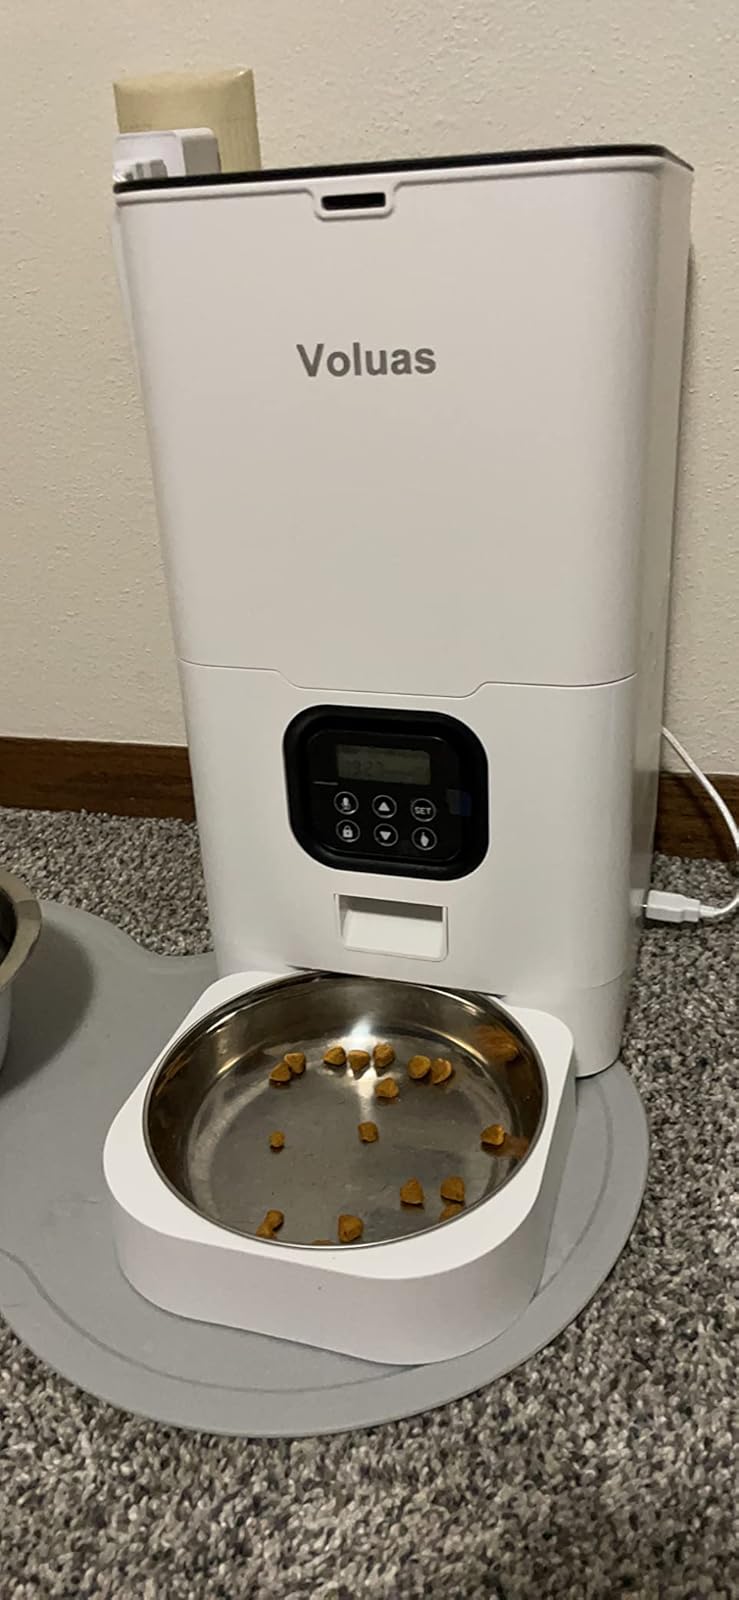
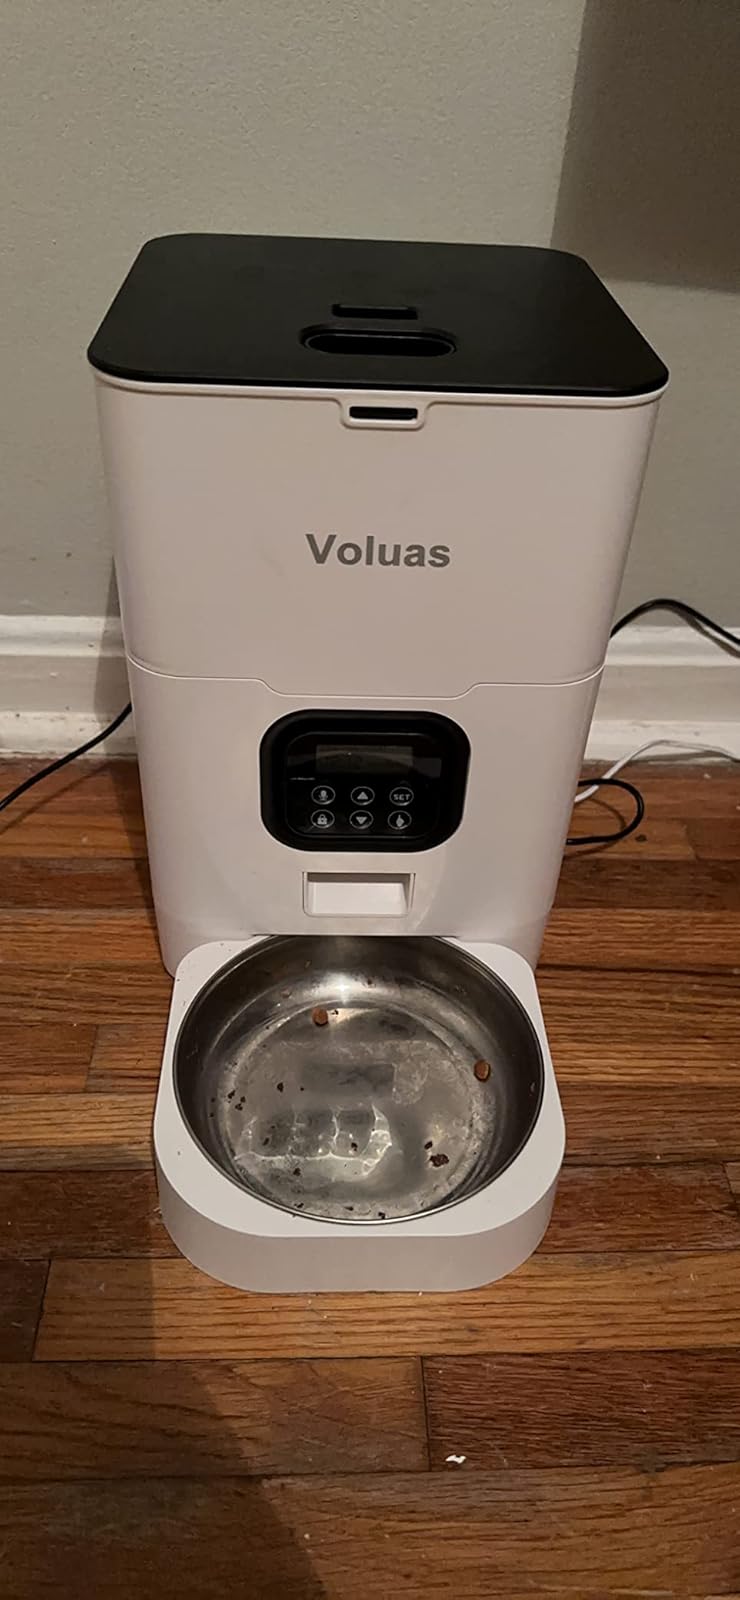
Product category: items_feeder
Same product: yes